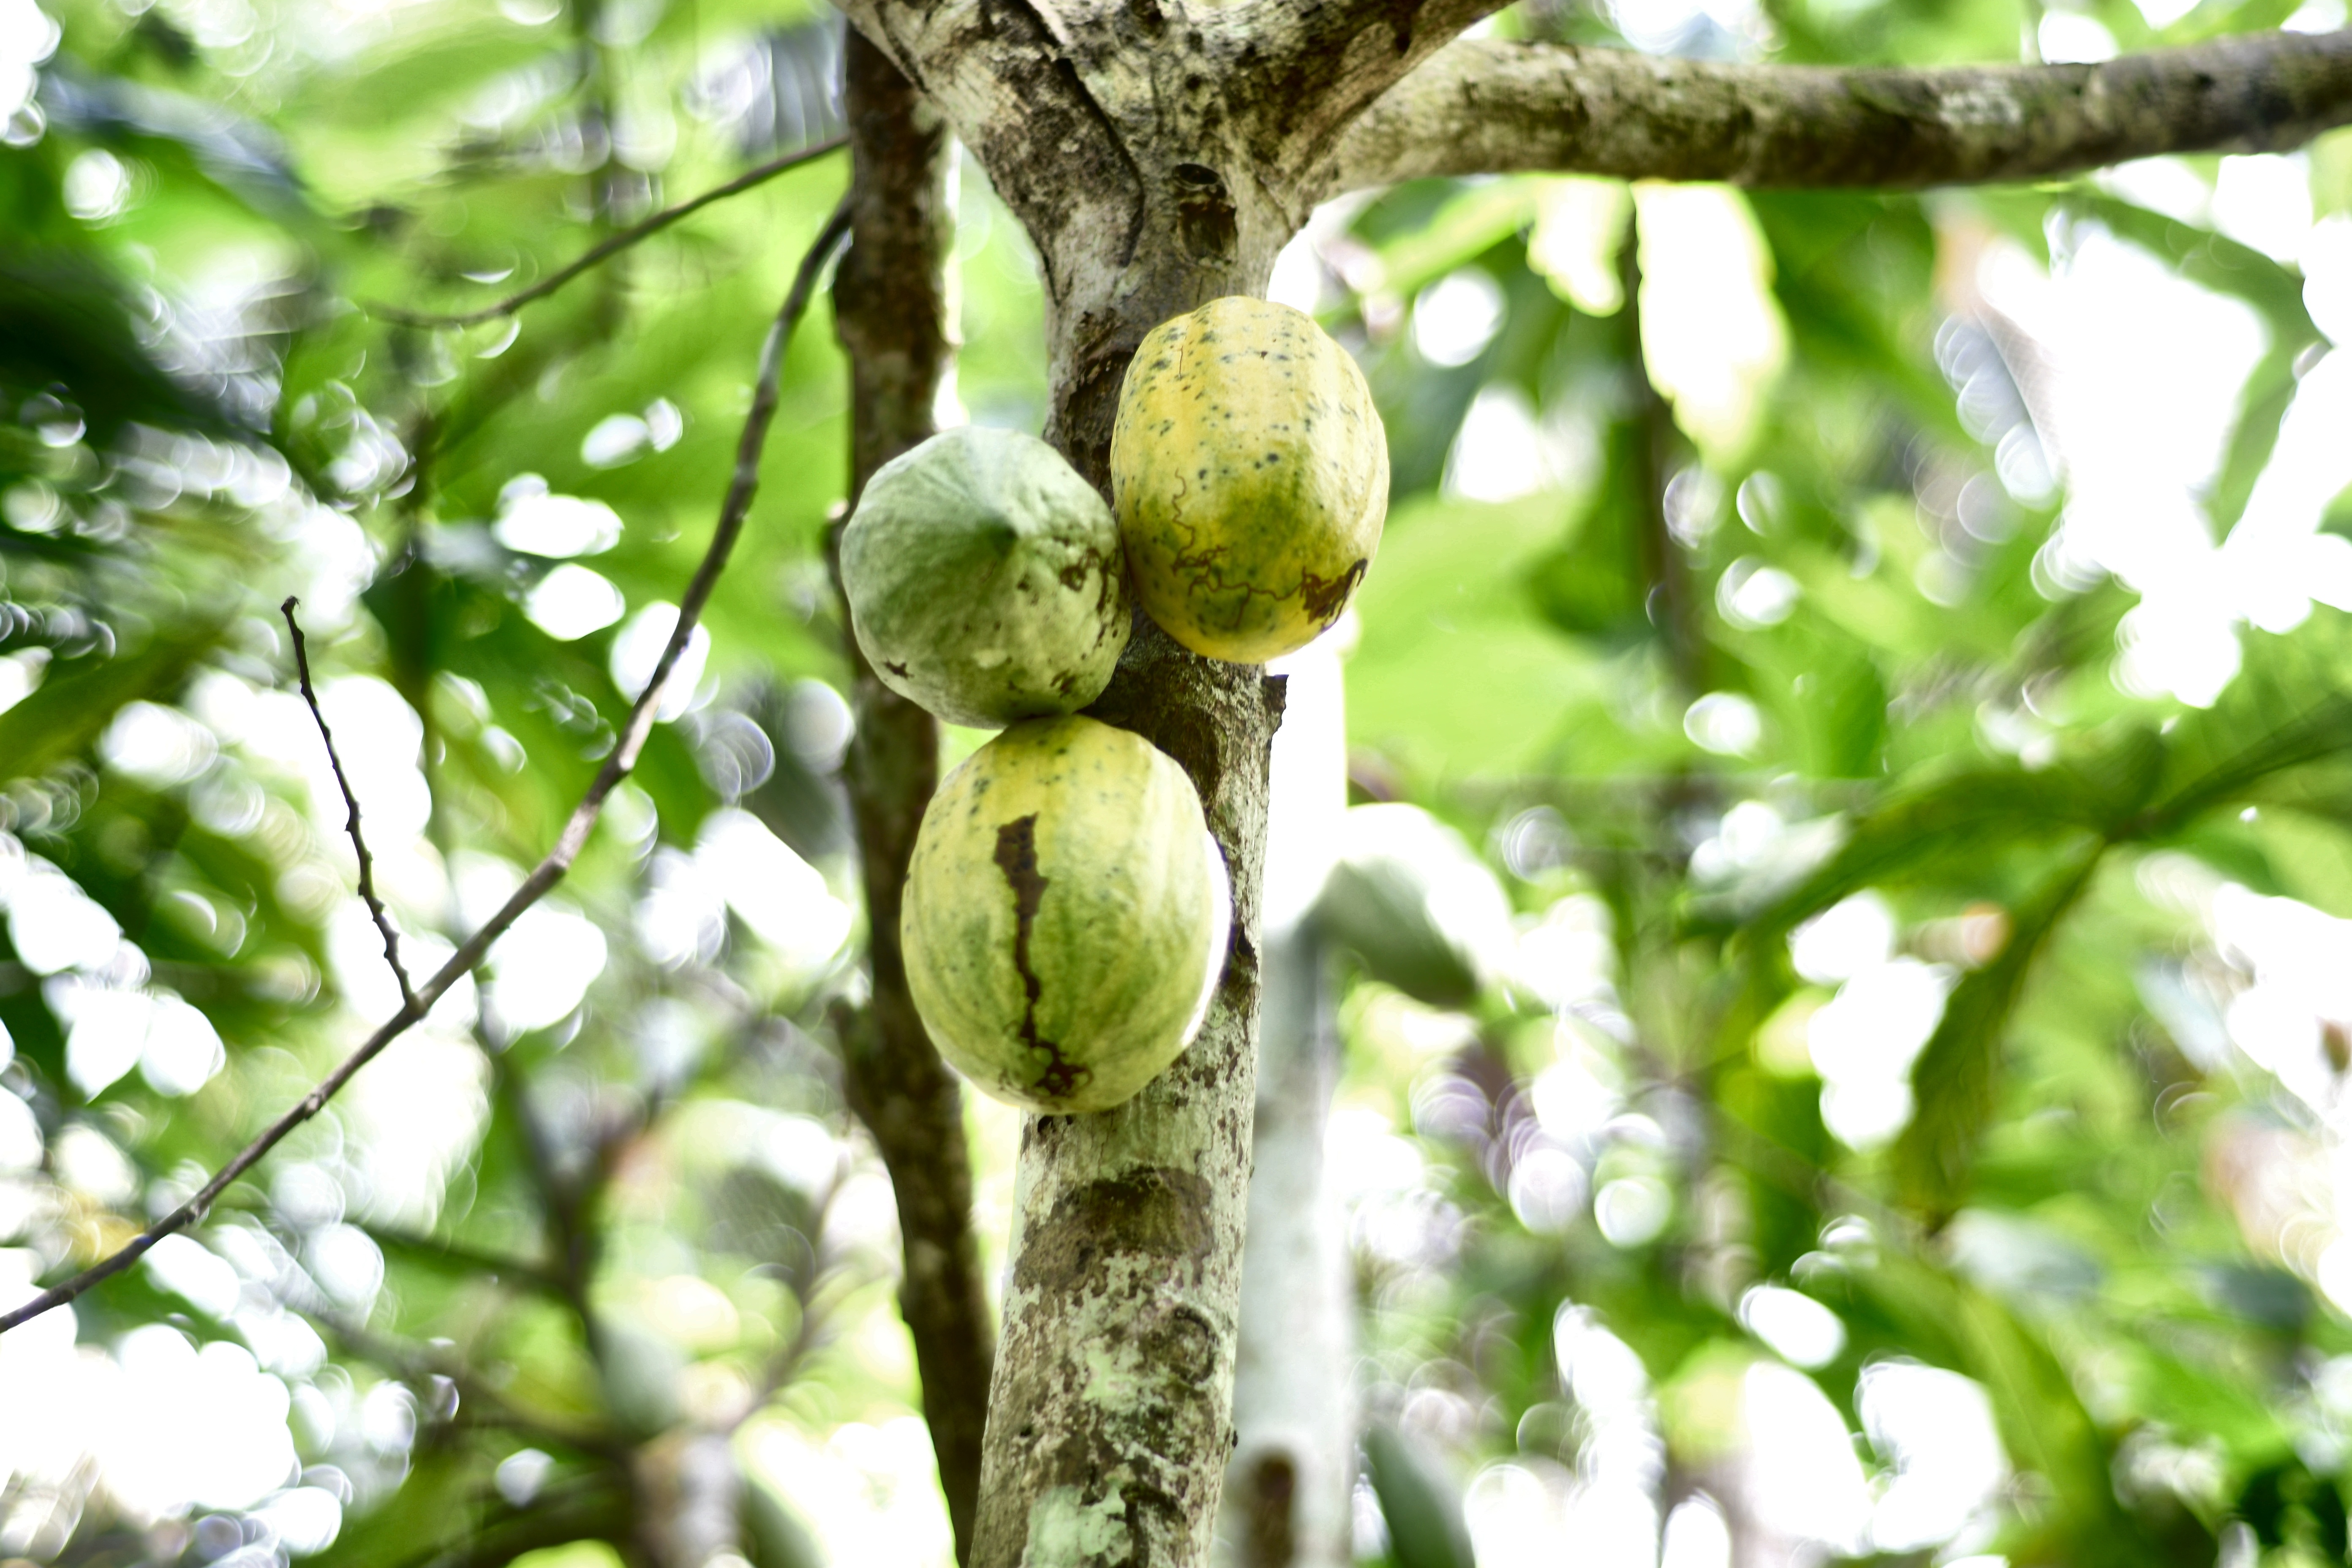
Maturity: mature
Variety: Amelonado